E. M. S. Namboodiripad

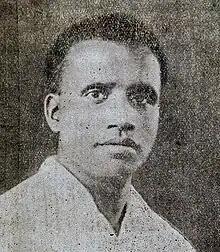
EMS in late 1940's

In 1934, he was one of the founders of Congress Socialist Party, a socialist wing within the Indian National Congress, and elected as its All India Joint Secretary from 1934 to 1940. He edited the Malayalam newspaper "Prabhatham" which was the organ of the Congress Socialist Party in Kerala. During this period, he was also elected to the Madras Legislative Assembly (1939).